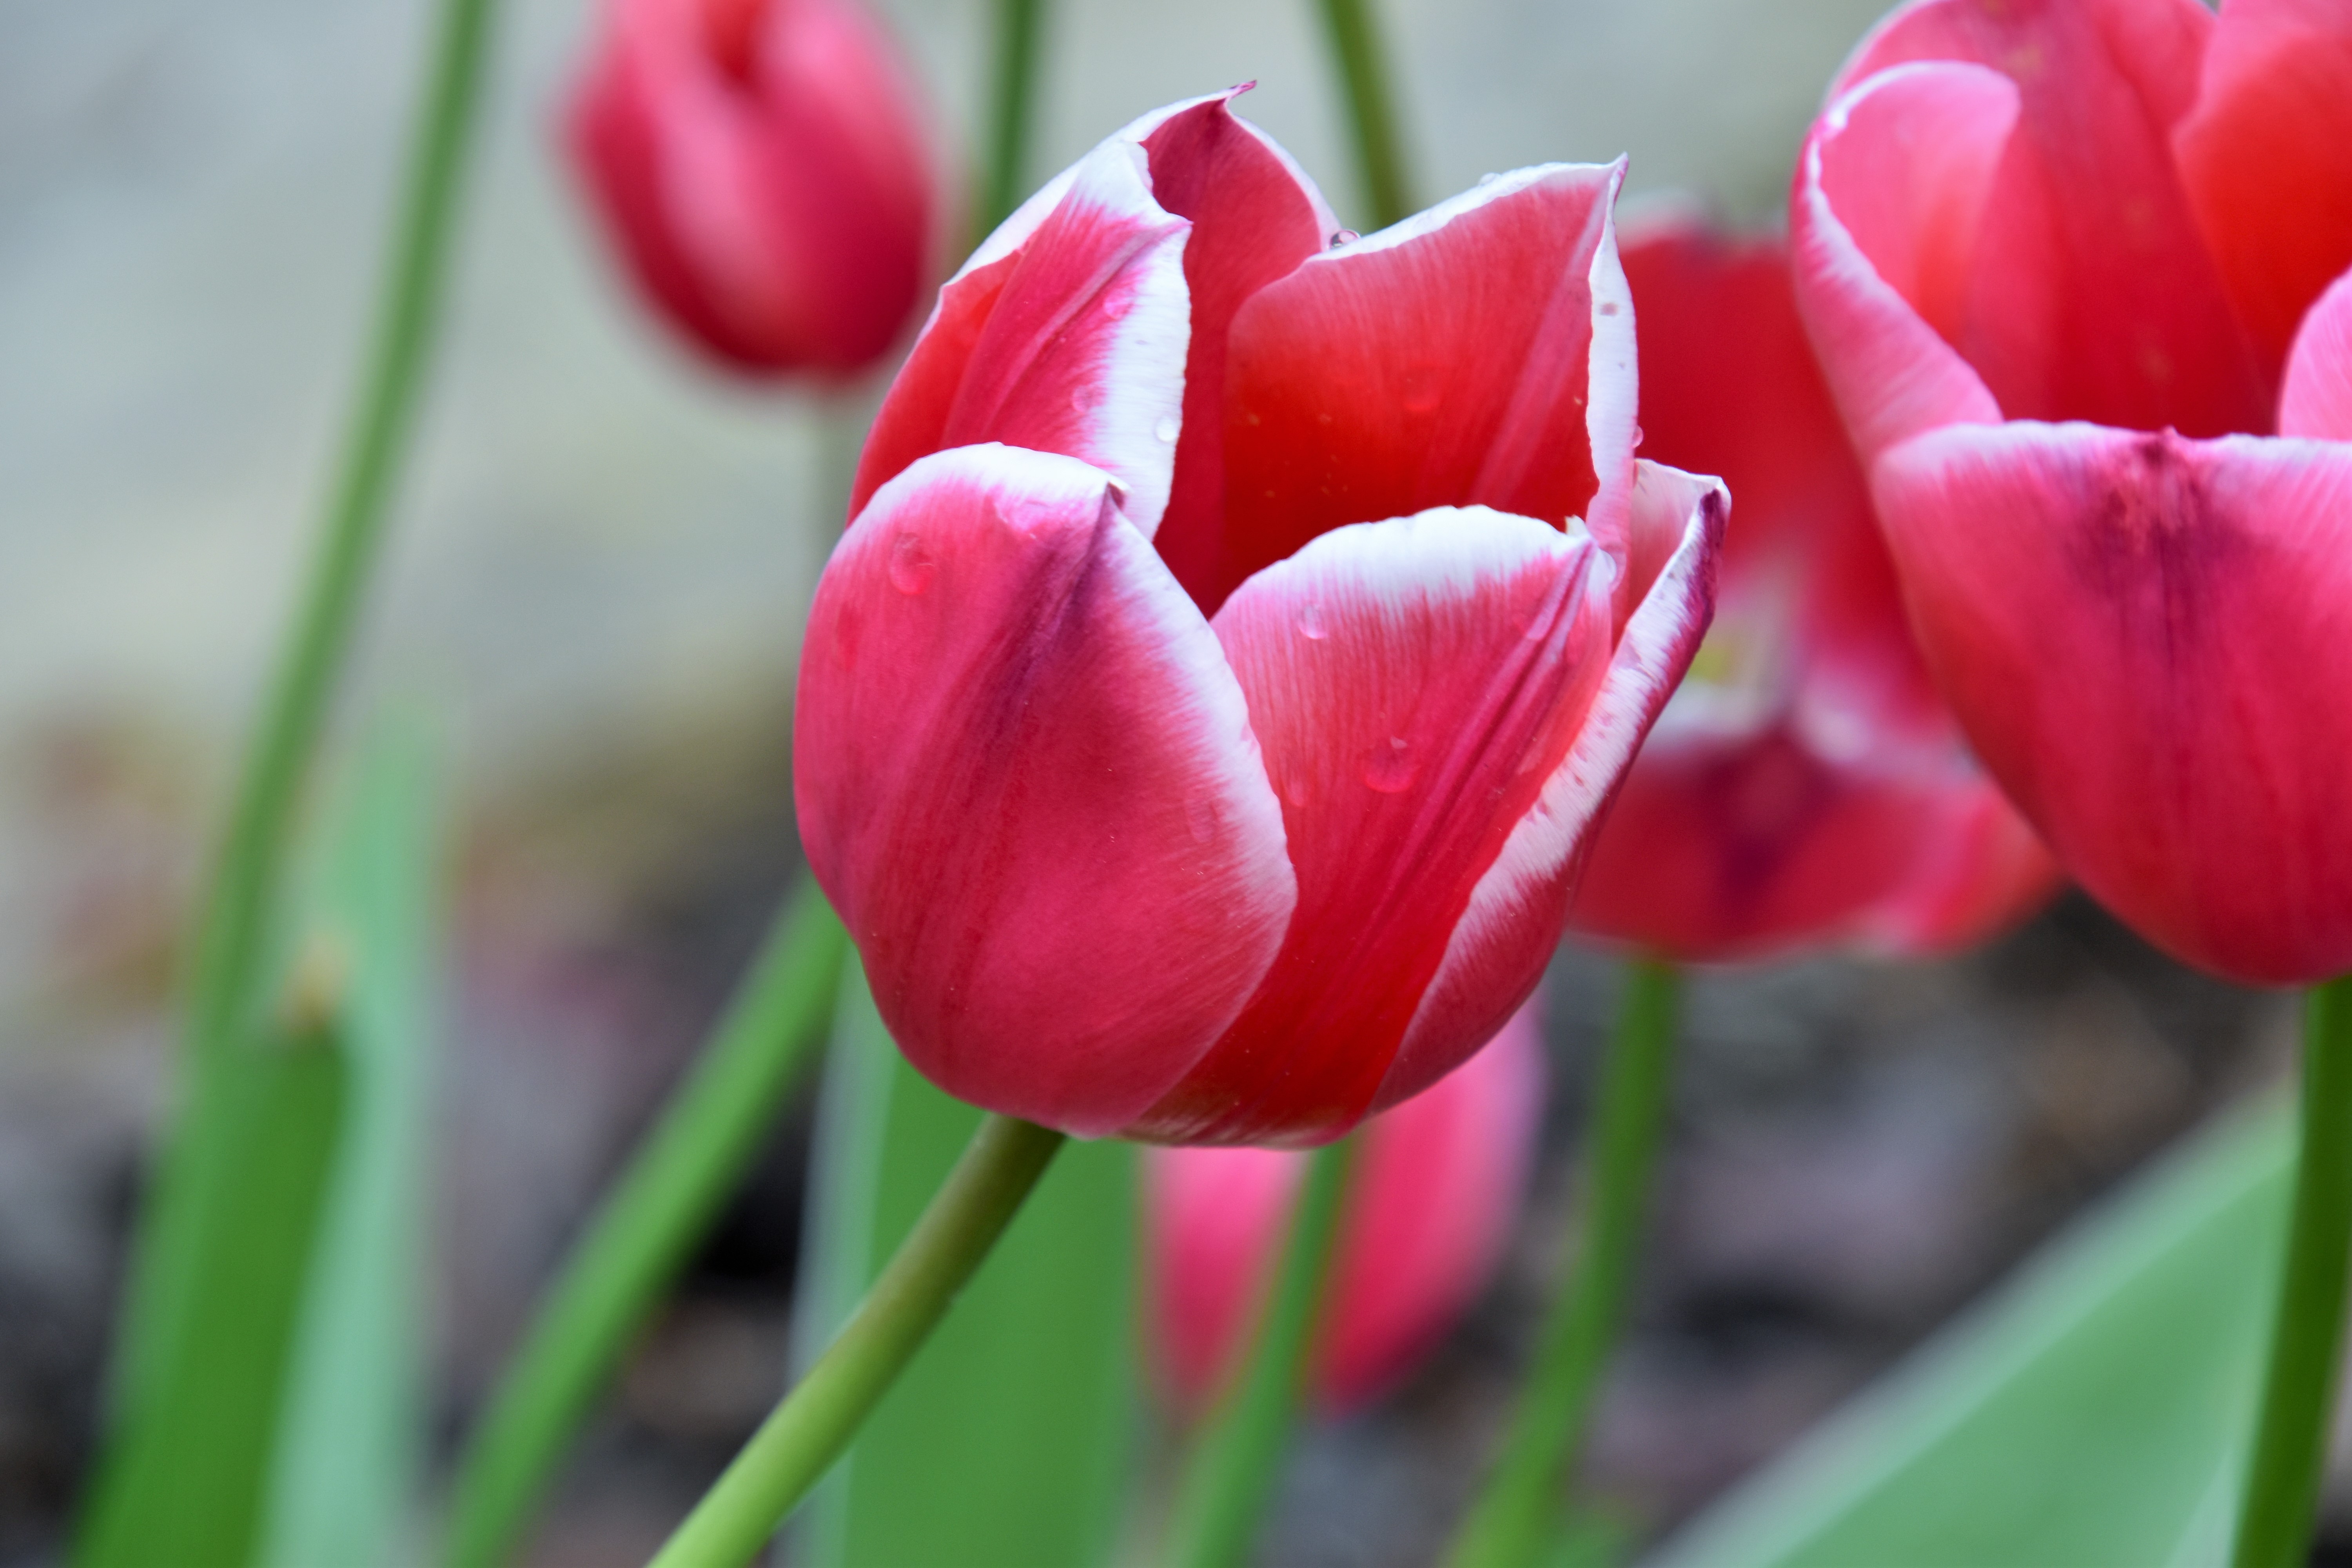
tulip, garden, fleur, flower, flowering plant, petal, tulipa humilis, plant, red, pink, botany, close up, plant stem, lady tulip, spring, bud, lily family, wildflower, annual plant, perennial plant